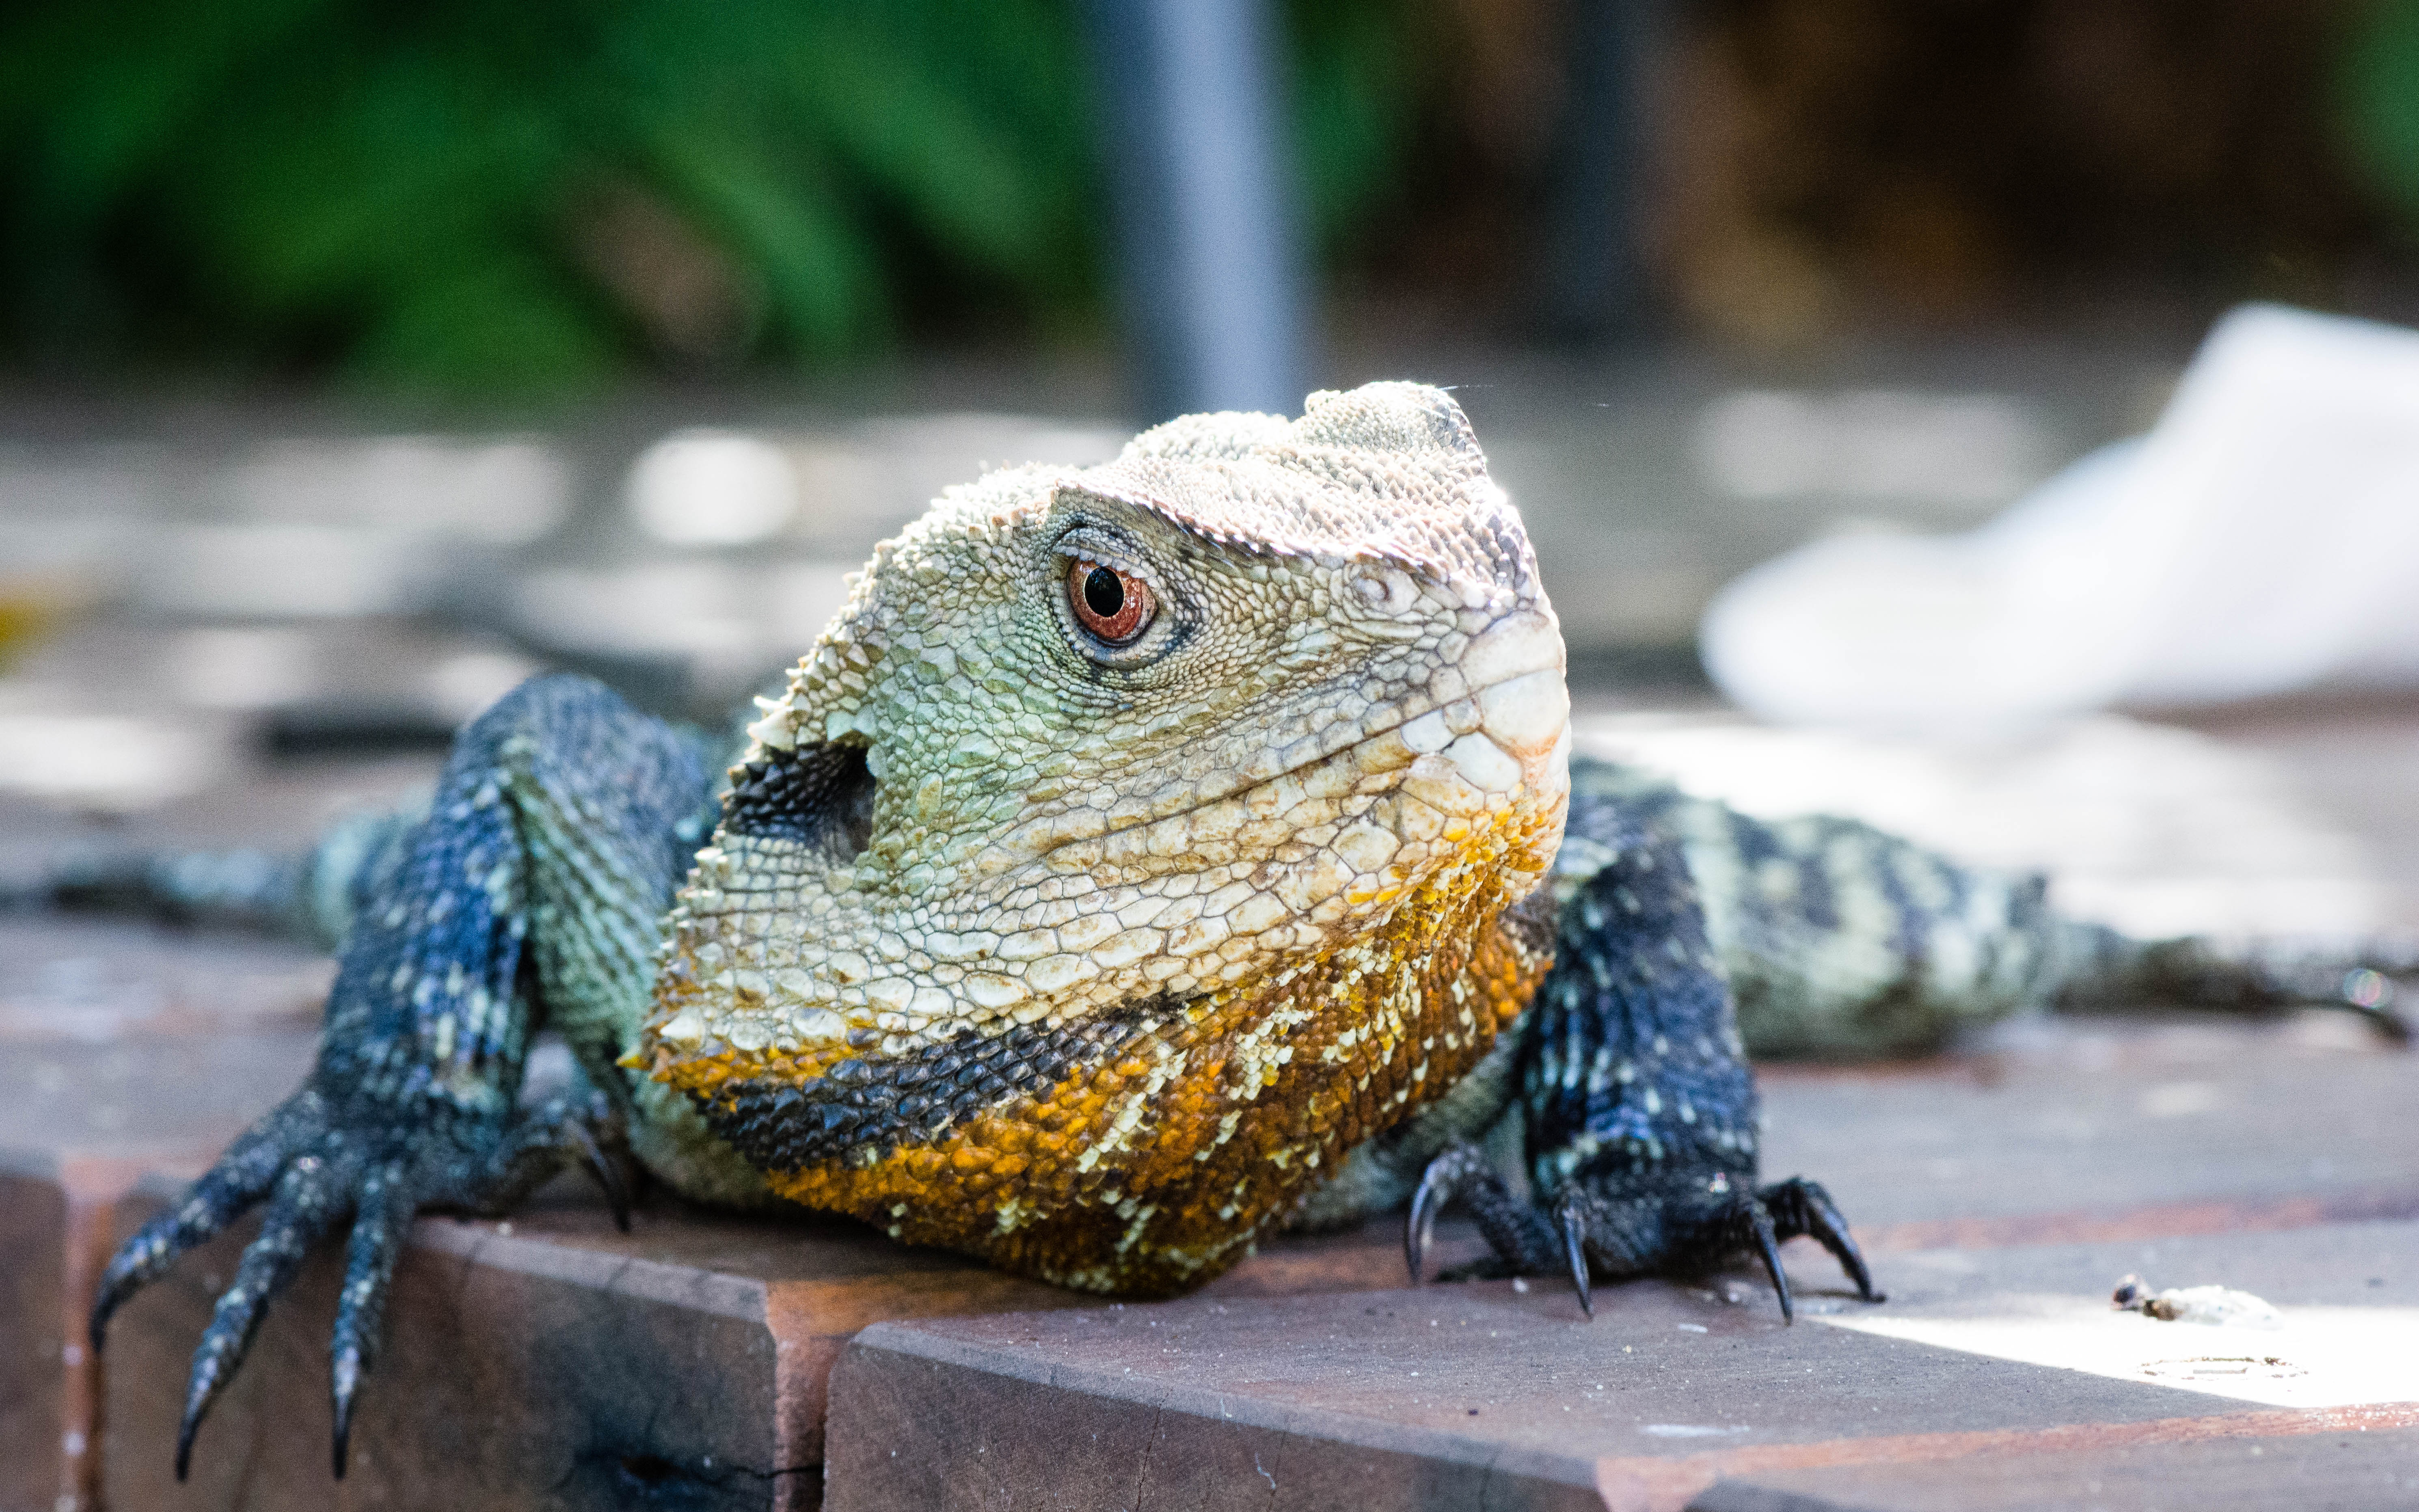
nature, wildlife, reptile, iguana, fauna, lizard, close up, vertebrate, lacerta, agamidae, scaled reptile, lacertidae